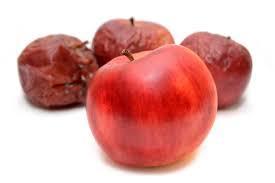
Label: apples